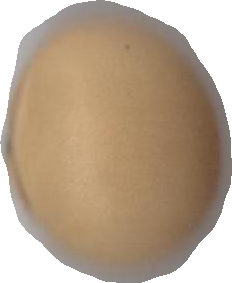
Variety: Dega